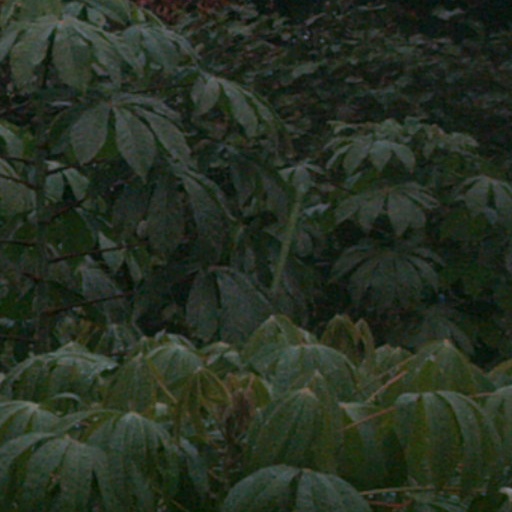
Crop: cassava